Charles Wysocki (artist)

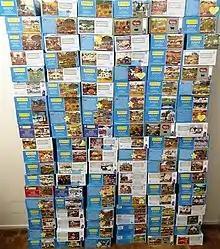
Boxes of Charles Wysocki jigsaw puzzles

Charles M. Wysocki, Jr., was born in Detroit, Michigan, the son of Charles M. Wysocki and Mary K. Wysocki. His father was born in Poland, while his mother was born in Kansas to Polish-born parents.